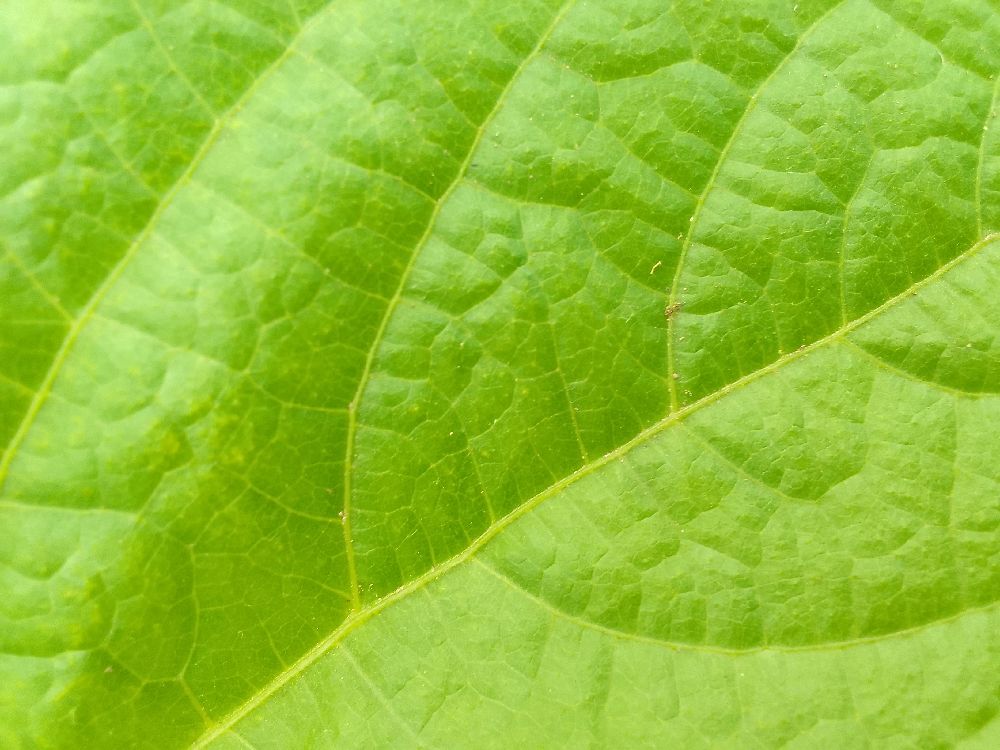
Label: healthy